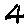
Label: 4